Charlie Higson

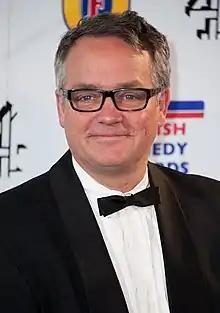
Higson at the 2013 British Comedy Awards

Charles Murray Higson (born 3 July 1958) is an English actor, comedian, author and former singer. He has also written and produced for television and is the author of the young adult post-apocalyptic book series "The Enemy", as well as the first five novels in the "Young Bond" series.